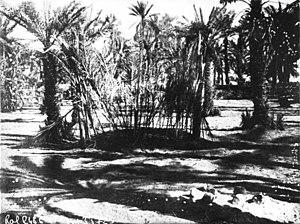
Tombeau de Xavier Coppolani
Xavier Coppolani, né le 2 février 1866 à Marignana et mort le 12 mai 1905 à Tidjikdja, est un administrateur colonial français, fondateur du territoire de la Mauritanie, est considéré comme le « Pacificateur de la Mauritanie ».
Tidjikja est une des villes historiques de la Mauritanie sur le plateau du Tagant. C'est la capitale de la région de Tagant au centre de la Mauritanie.